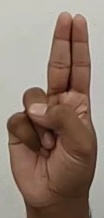
ASL sign: U